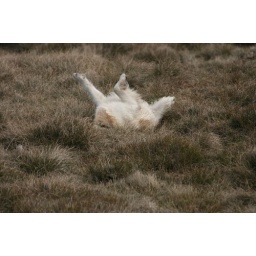
Finn has a roll around to dry off after running into a pool of water